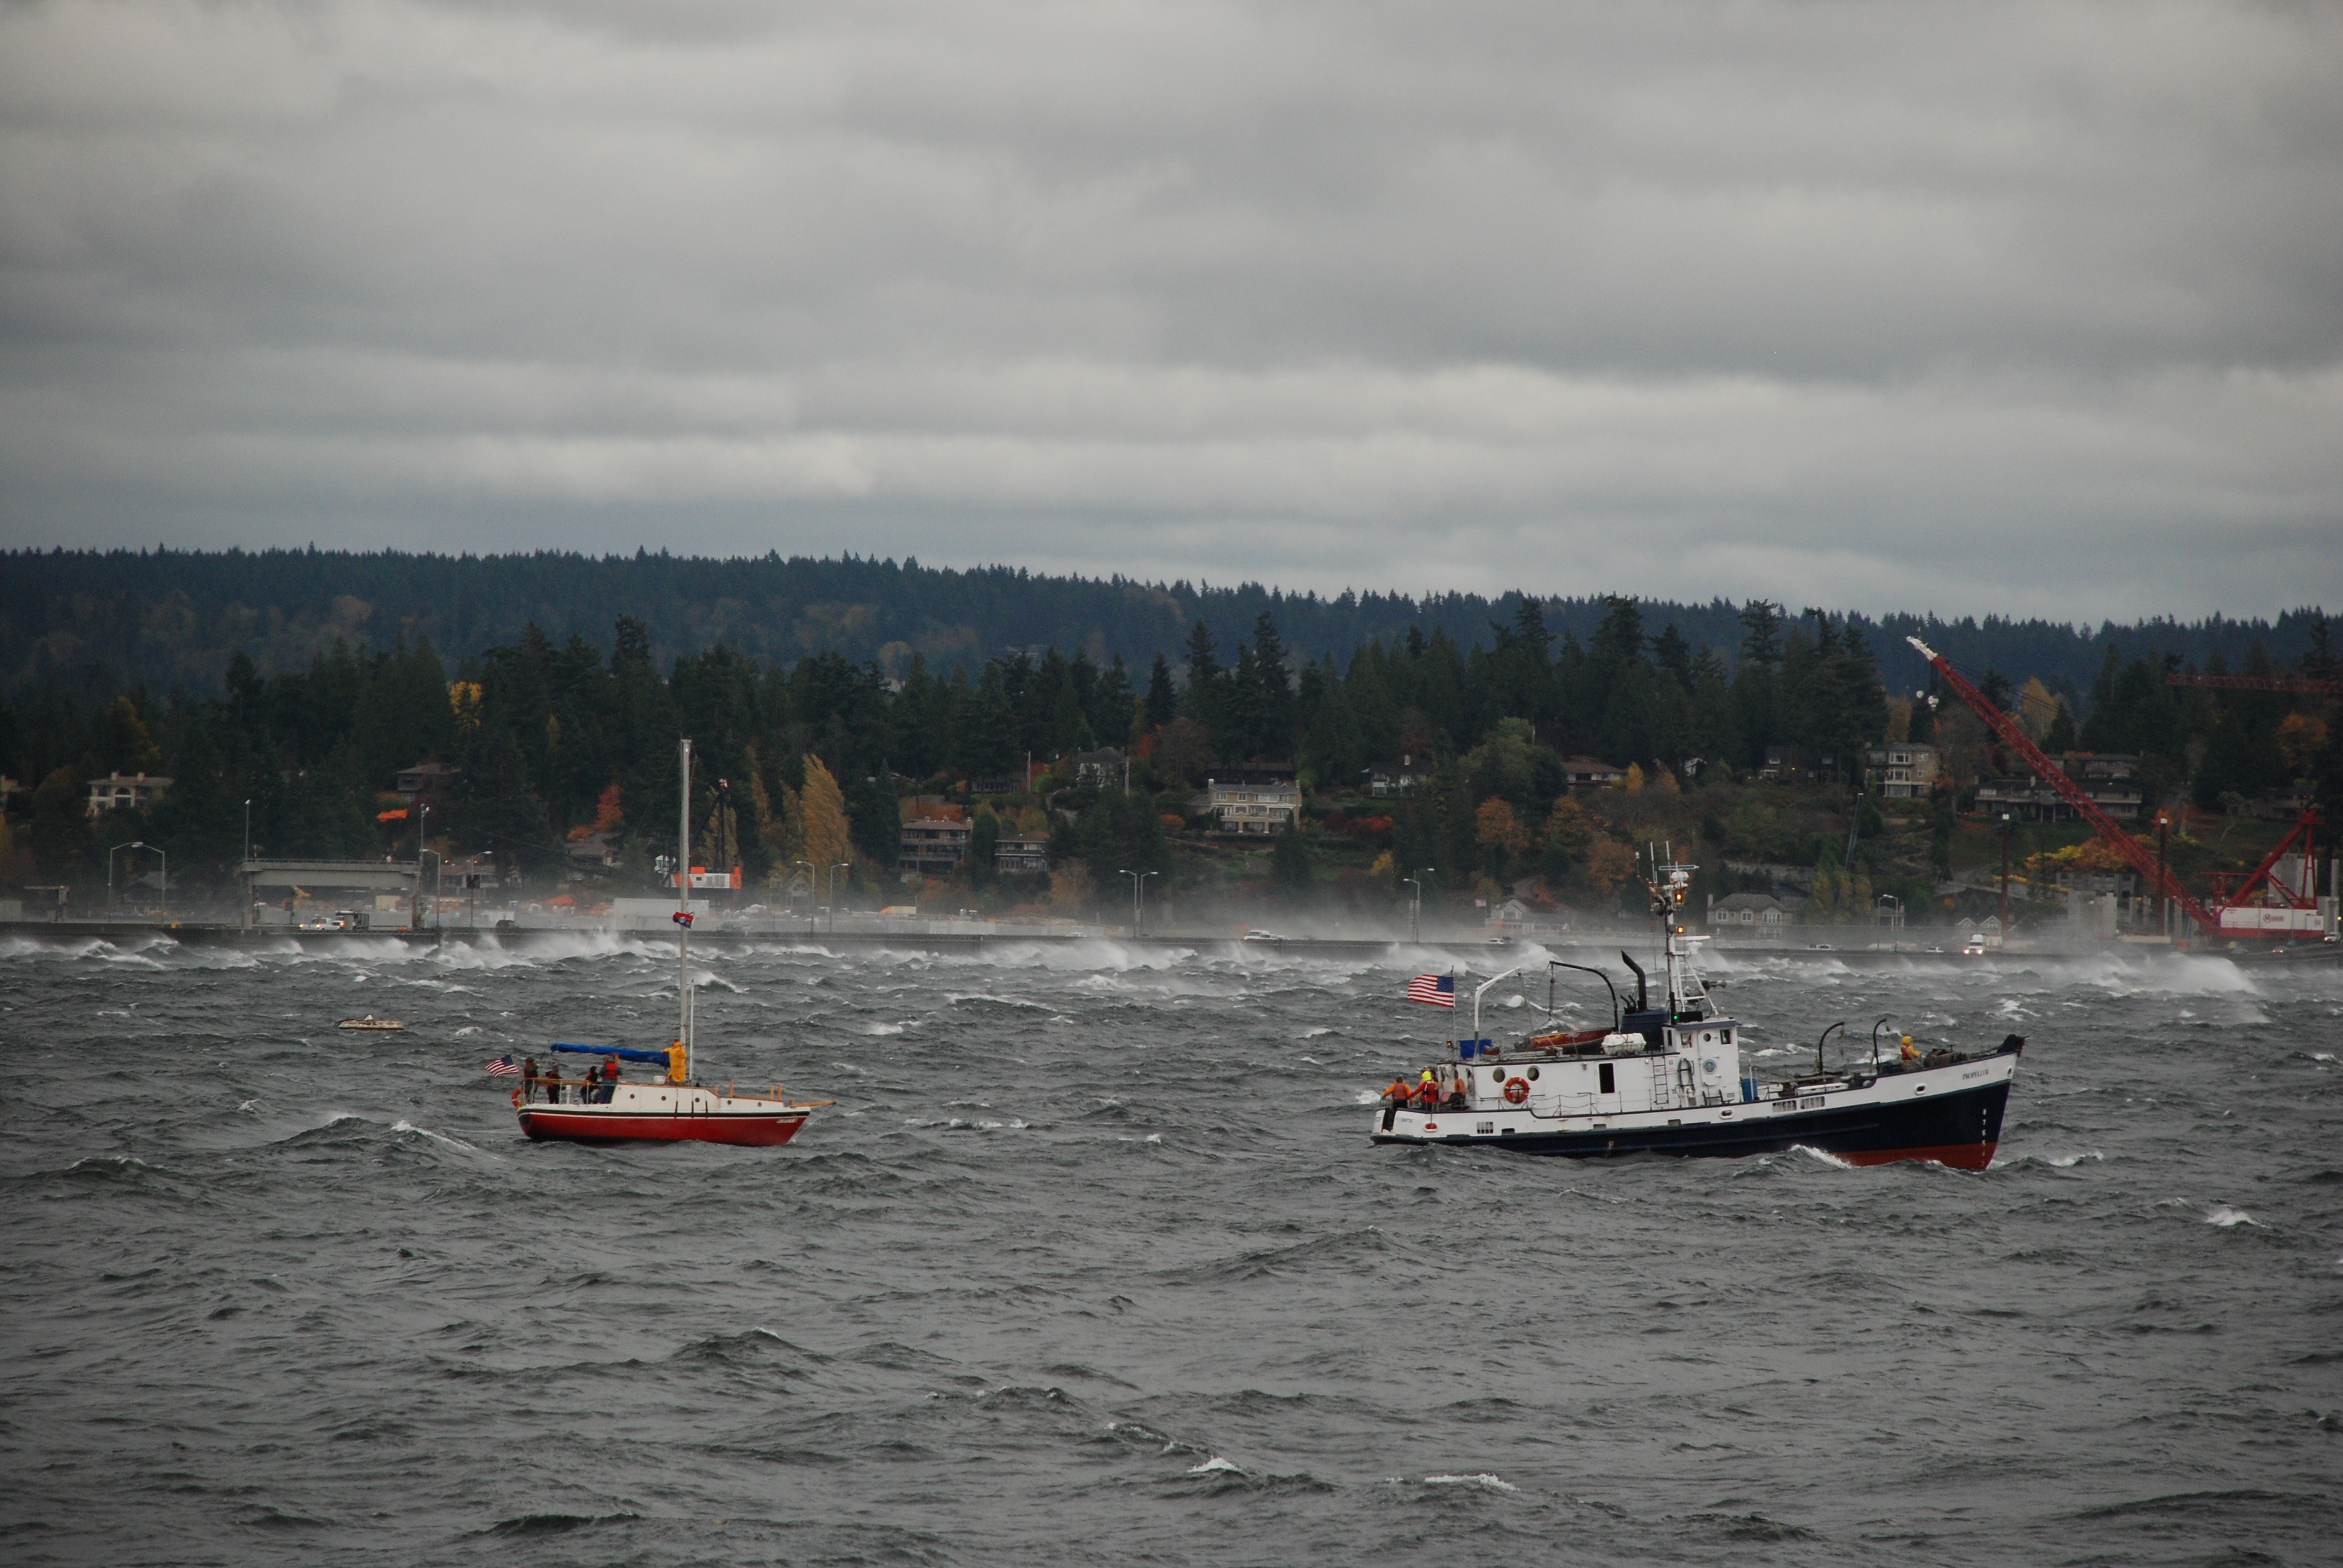
sea, coast, boat, lake, wind, vehicle, storm, bay, motorboat, washington, seattle, boating, watercraft, rescue